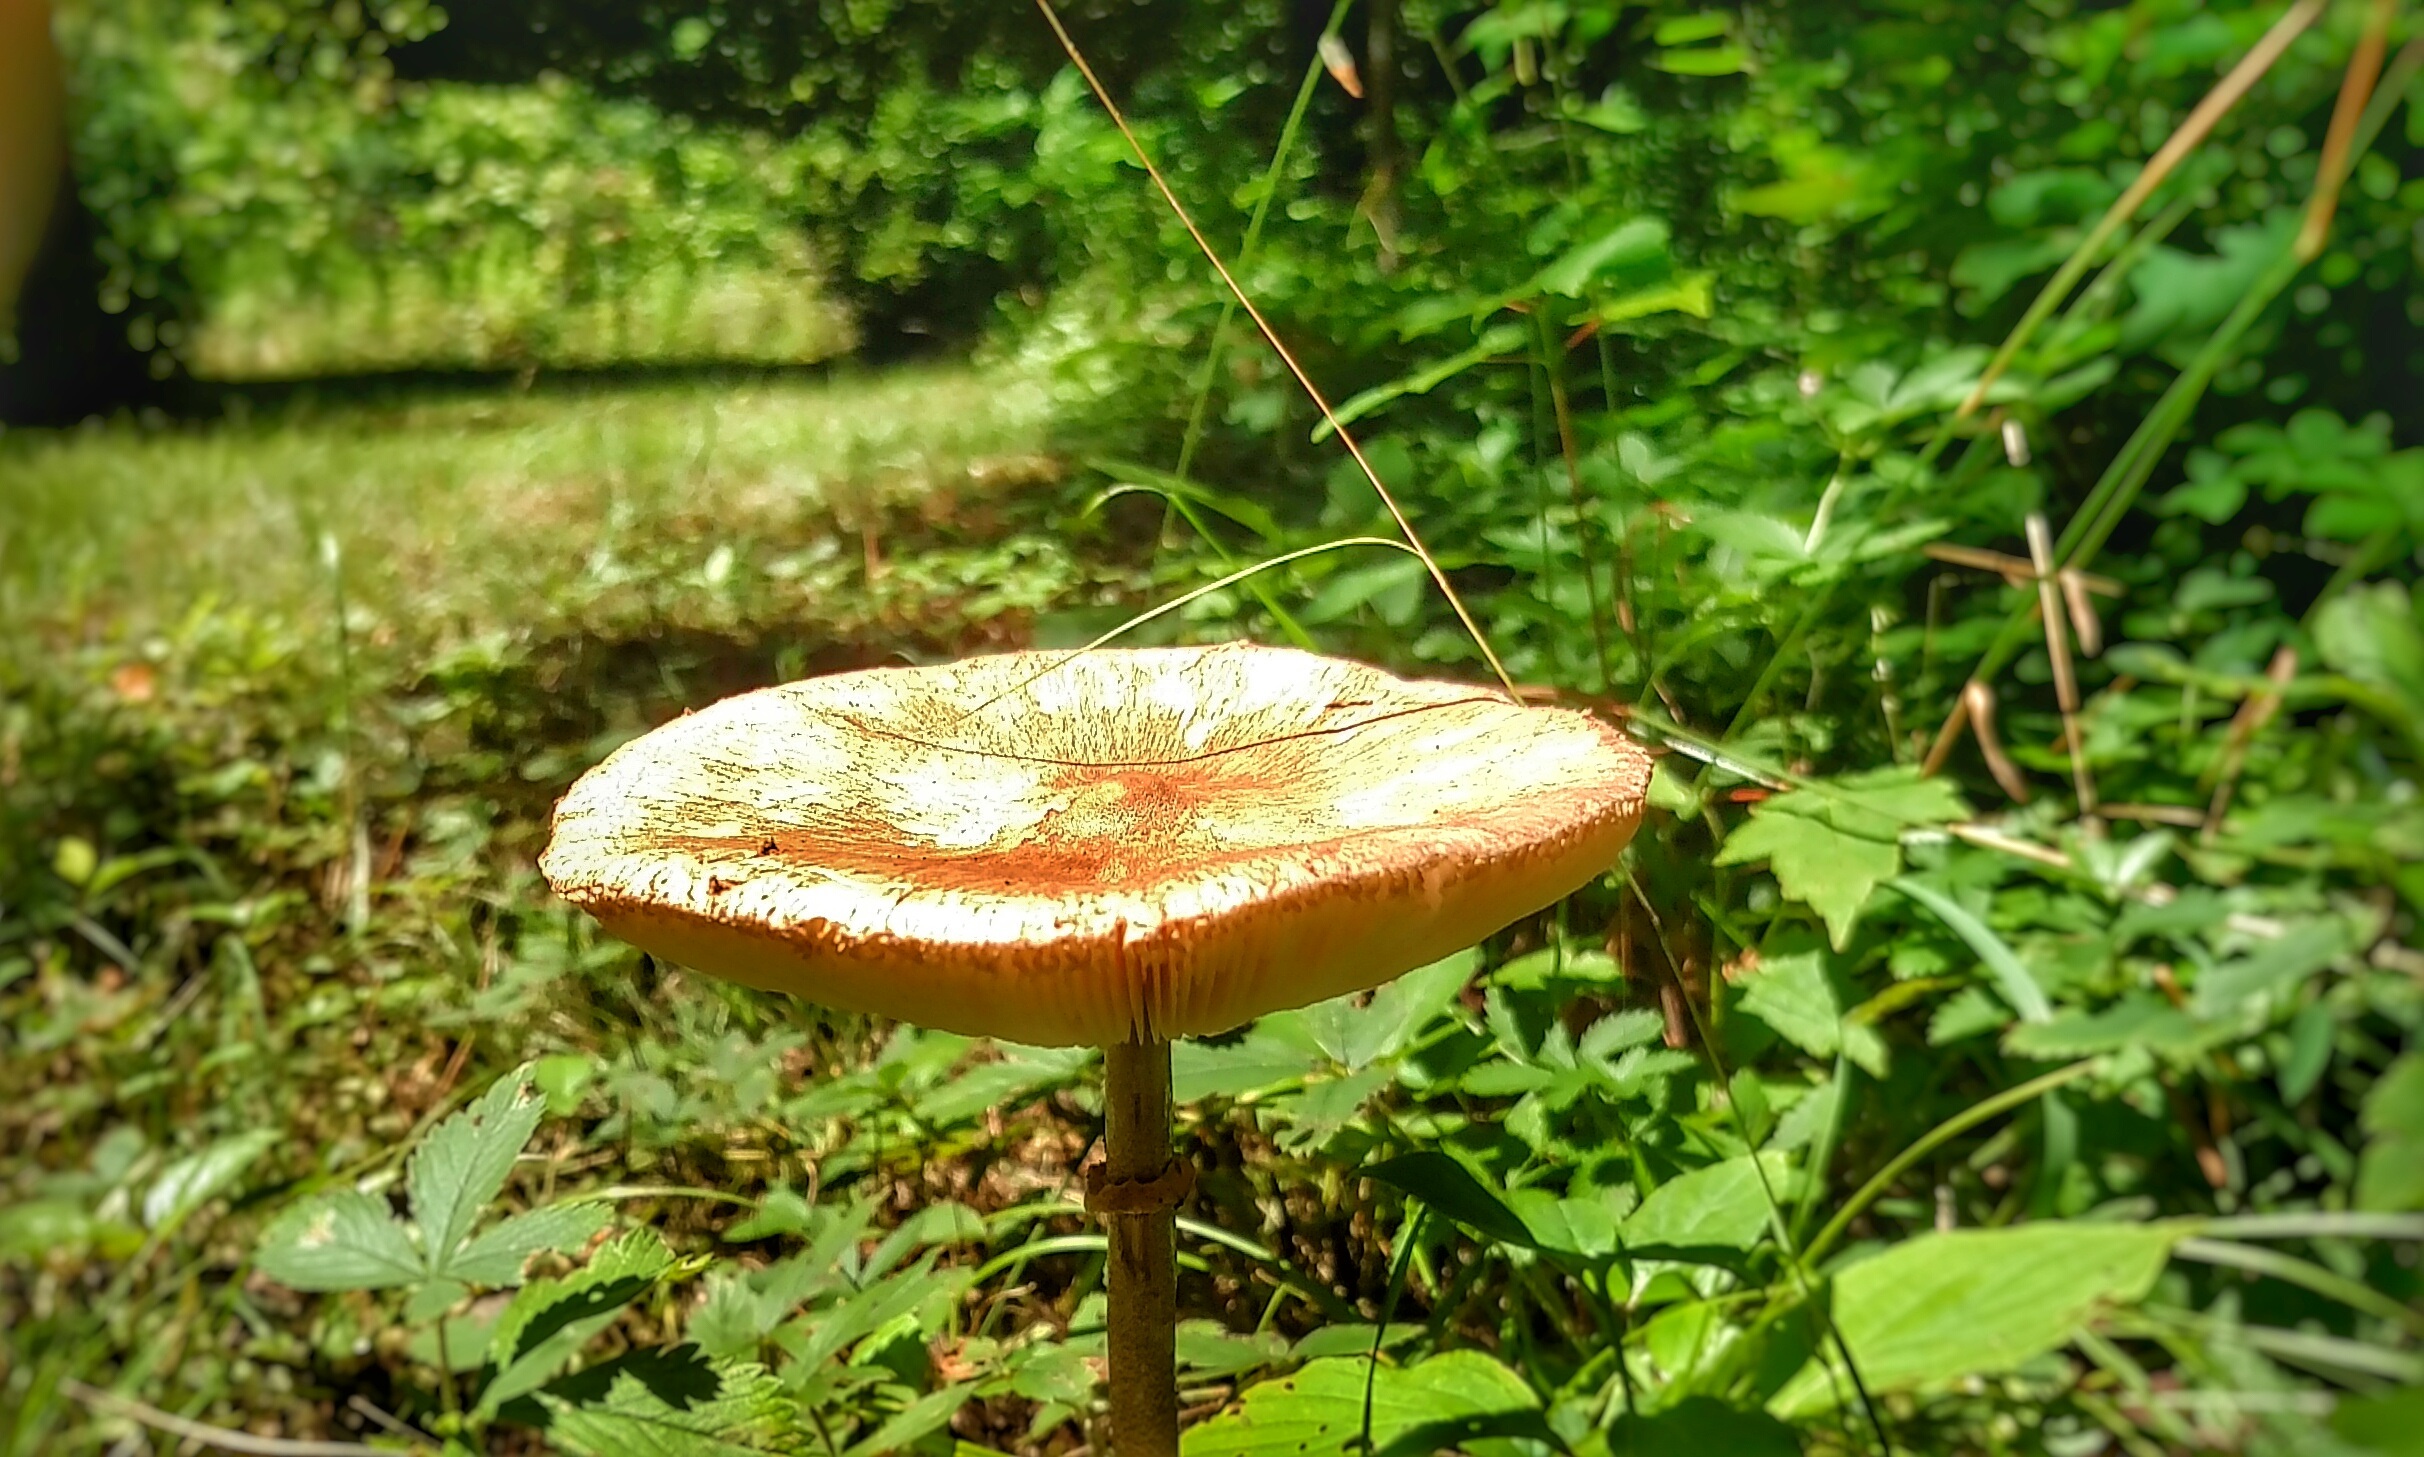
nature, forest, leaf, flower, jungle, autumn, botany, mushroom, flora, fauna, fungus, rainforest, woodland, habitat, agaric, bolete, natural environment, medicinal mushroom, penny bun